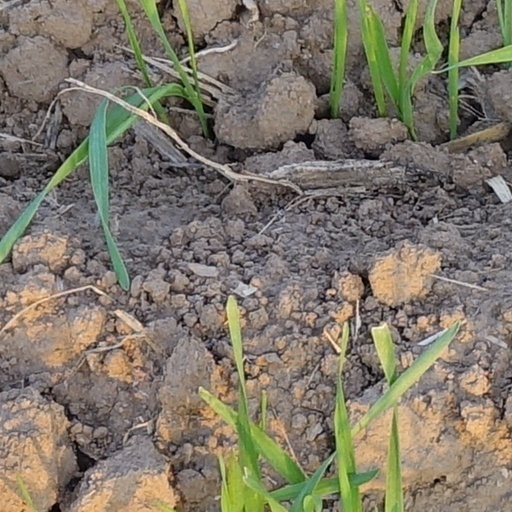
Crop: wheat